Kozice, Kočevje

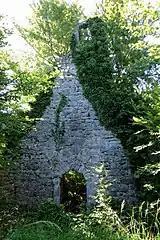
Ruins of Prophet Elijah Church

The ruins of a chapel of ease dedicated to the Prophet Elijah and the Holy Spirit are located in a sparse beech forest above the former village. The building probably predated the mid-17th century. The church was struck by lightning before the Second World War and its roof burned. The church is difficult to reach, and so after the war it was not crushed into road gravel like other churches in the Gottschee region and its stones were not removed for building material.